Noel Godfrey Chavasse

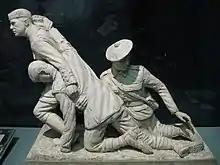
Noel Chavasse Memorial on display at the Army Medical Services Museum

Chavasse is believed to be commemorated by more war memorials in the UK than any other individual. Sixteen have currently been recorded by the UK National Inventory of War Memorials.